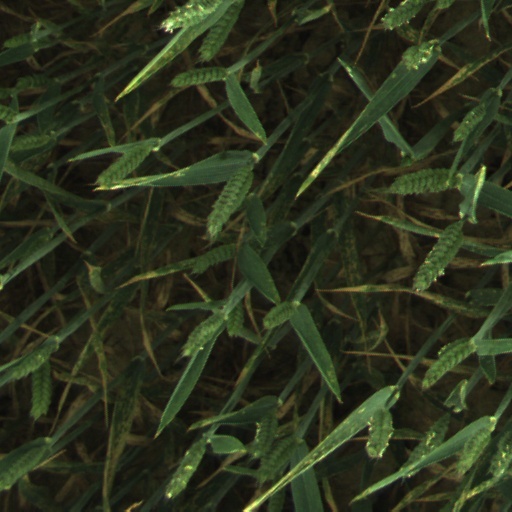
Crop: wheat